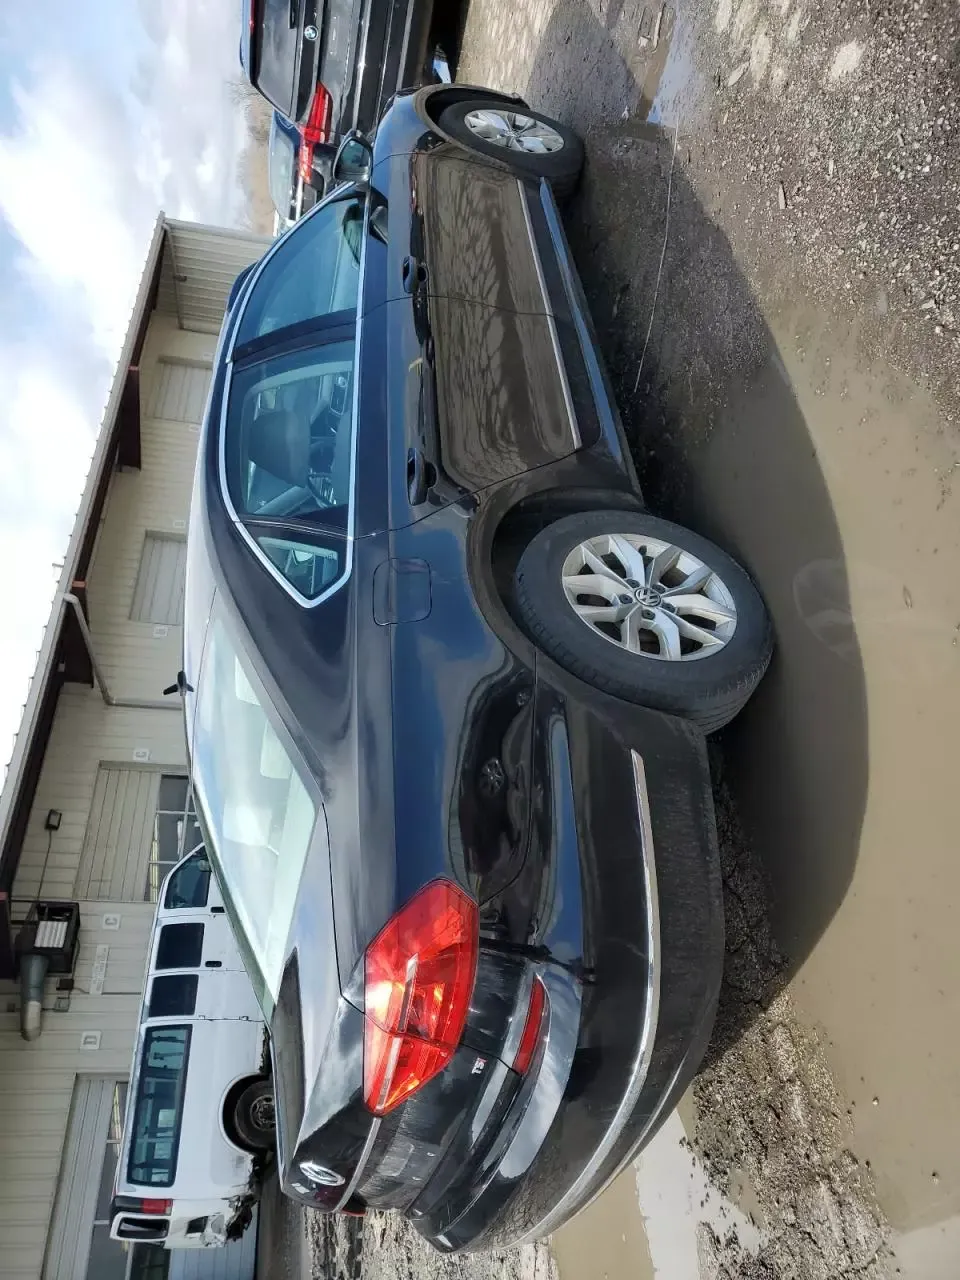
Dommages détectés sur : porte avant droite, porte arrière droite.
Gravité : mineur